FC Sevastopol (2014)

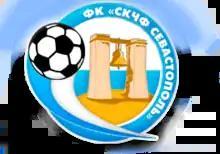
Old emblem

It was founded in 2014, following the Russian annexation of Crimea. Ukrainian Premier League club FC Sevastopol was liquidated and a new team was organized instead, registered according to the laws of Russia. It then was licensed to participate in the third-tier Russian Professional Football League in the 2014–15 season. As Ukraine considers Crimea Ukrainian territory, Football Federation of Ukraine lodged a complaint with UEFA about Crimean clubs' participation in Russian competitions. On 22 August 2014, it was decided "that any football matches played by Crimean clubs organized under the auspices of the Russian Football Union will not be recognized by UEFA until further notice".